Jennow House

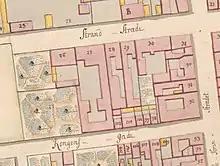
No. 30 seen in a detail from Christian Gedde's map of Christianshavn Quarter, 1757

The property was acquired by Lars (Laurids) Madsen (c. 1720–1781) in 1754. He was licensed as a skipper in 1745 and later settled in Copenhagen as a ship-owner and merchant. He completed a total of 77 voyages to the Danish West Indies from 1763 to 1781. He was married to Anne Cathrine Bertelsdatter. She died in 1755, after having given birth to their son Bertel and their daughters Anne Marie and Ingeborg. Lars Nadseb was shortly thereafter married to a widow, Mette Munck. The couple lived at her property at Torvegade 24 and the house on Strandgade was therefore sold in 1756. Bertel Madsen followed in his father's footsteps. He later purchased the property at Strandgade 4.